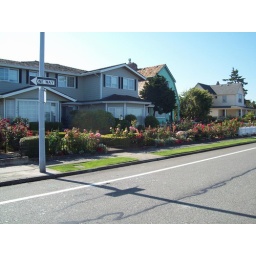
Beautiful flowers at beach in Edmonds, WA